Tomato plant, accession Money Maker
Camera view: bottom (45 deg); turntable rotation: 180 degrees
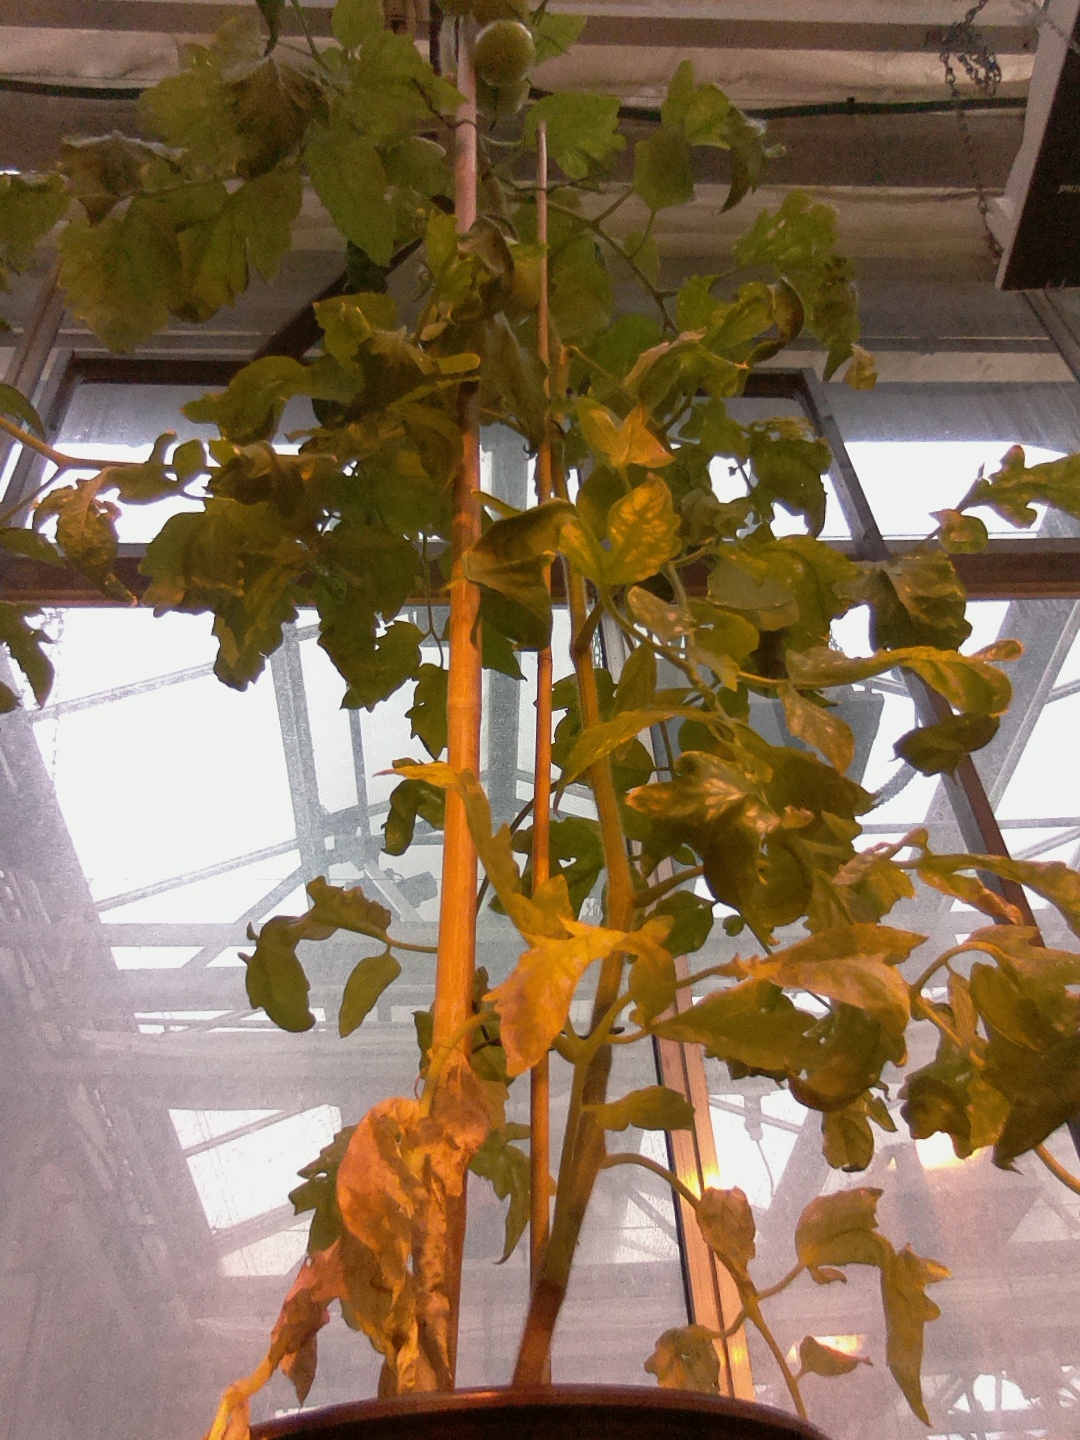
BBCH growth stage 76: 60%-70% of final fruit size